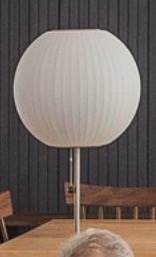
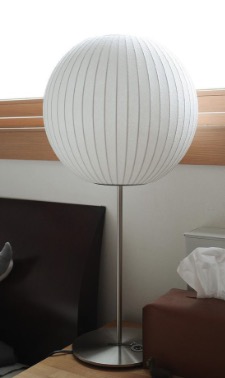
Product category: misc
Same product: yes